Ressu Upper Secondary School

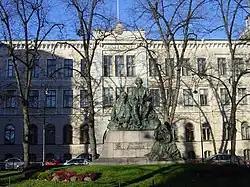
The façade of Ressu from Lönnrotinkatu

Ressu Upper Secondary School, also known internationally as Ressun lukio IB World School, is a secondary school (or "gymnasium") located in central Helsinki, Finland. Founded in 1891, Ressu is one of the oldest Finnish speaking schools and considered to be one of the most prestigious schools in Finland.